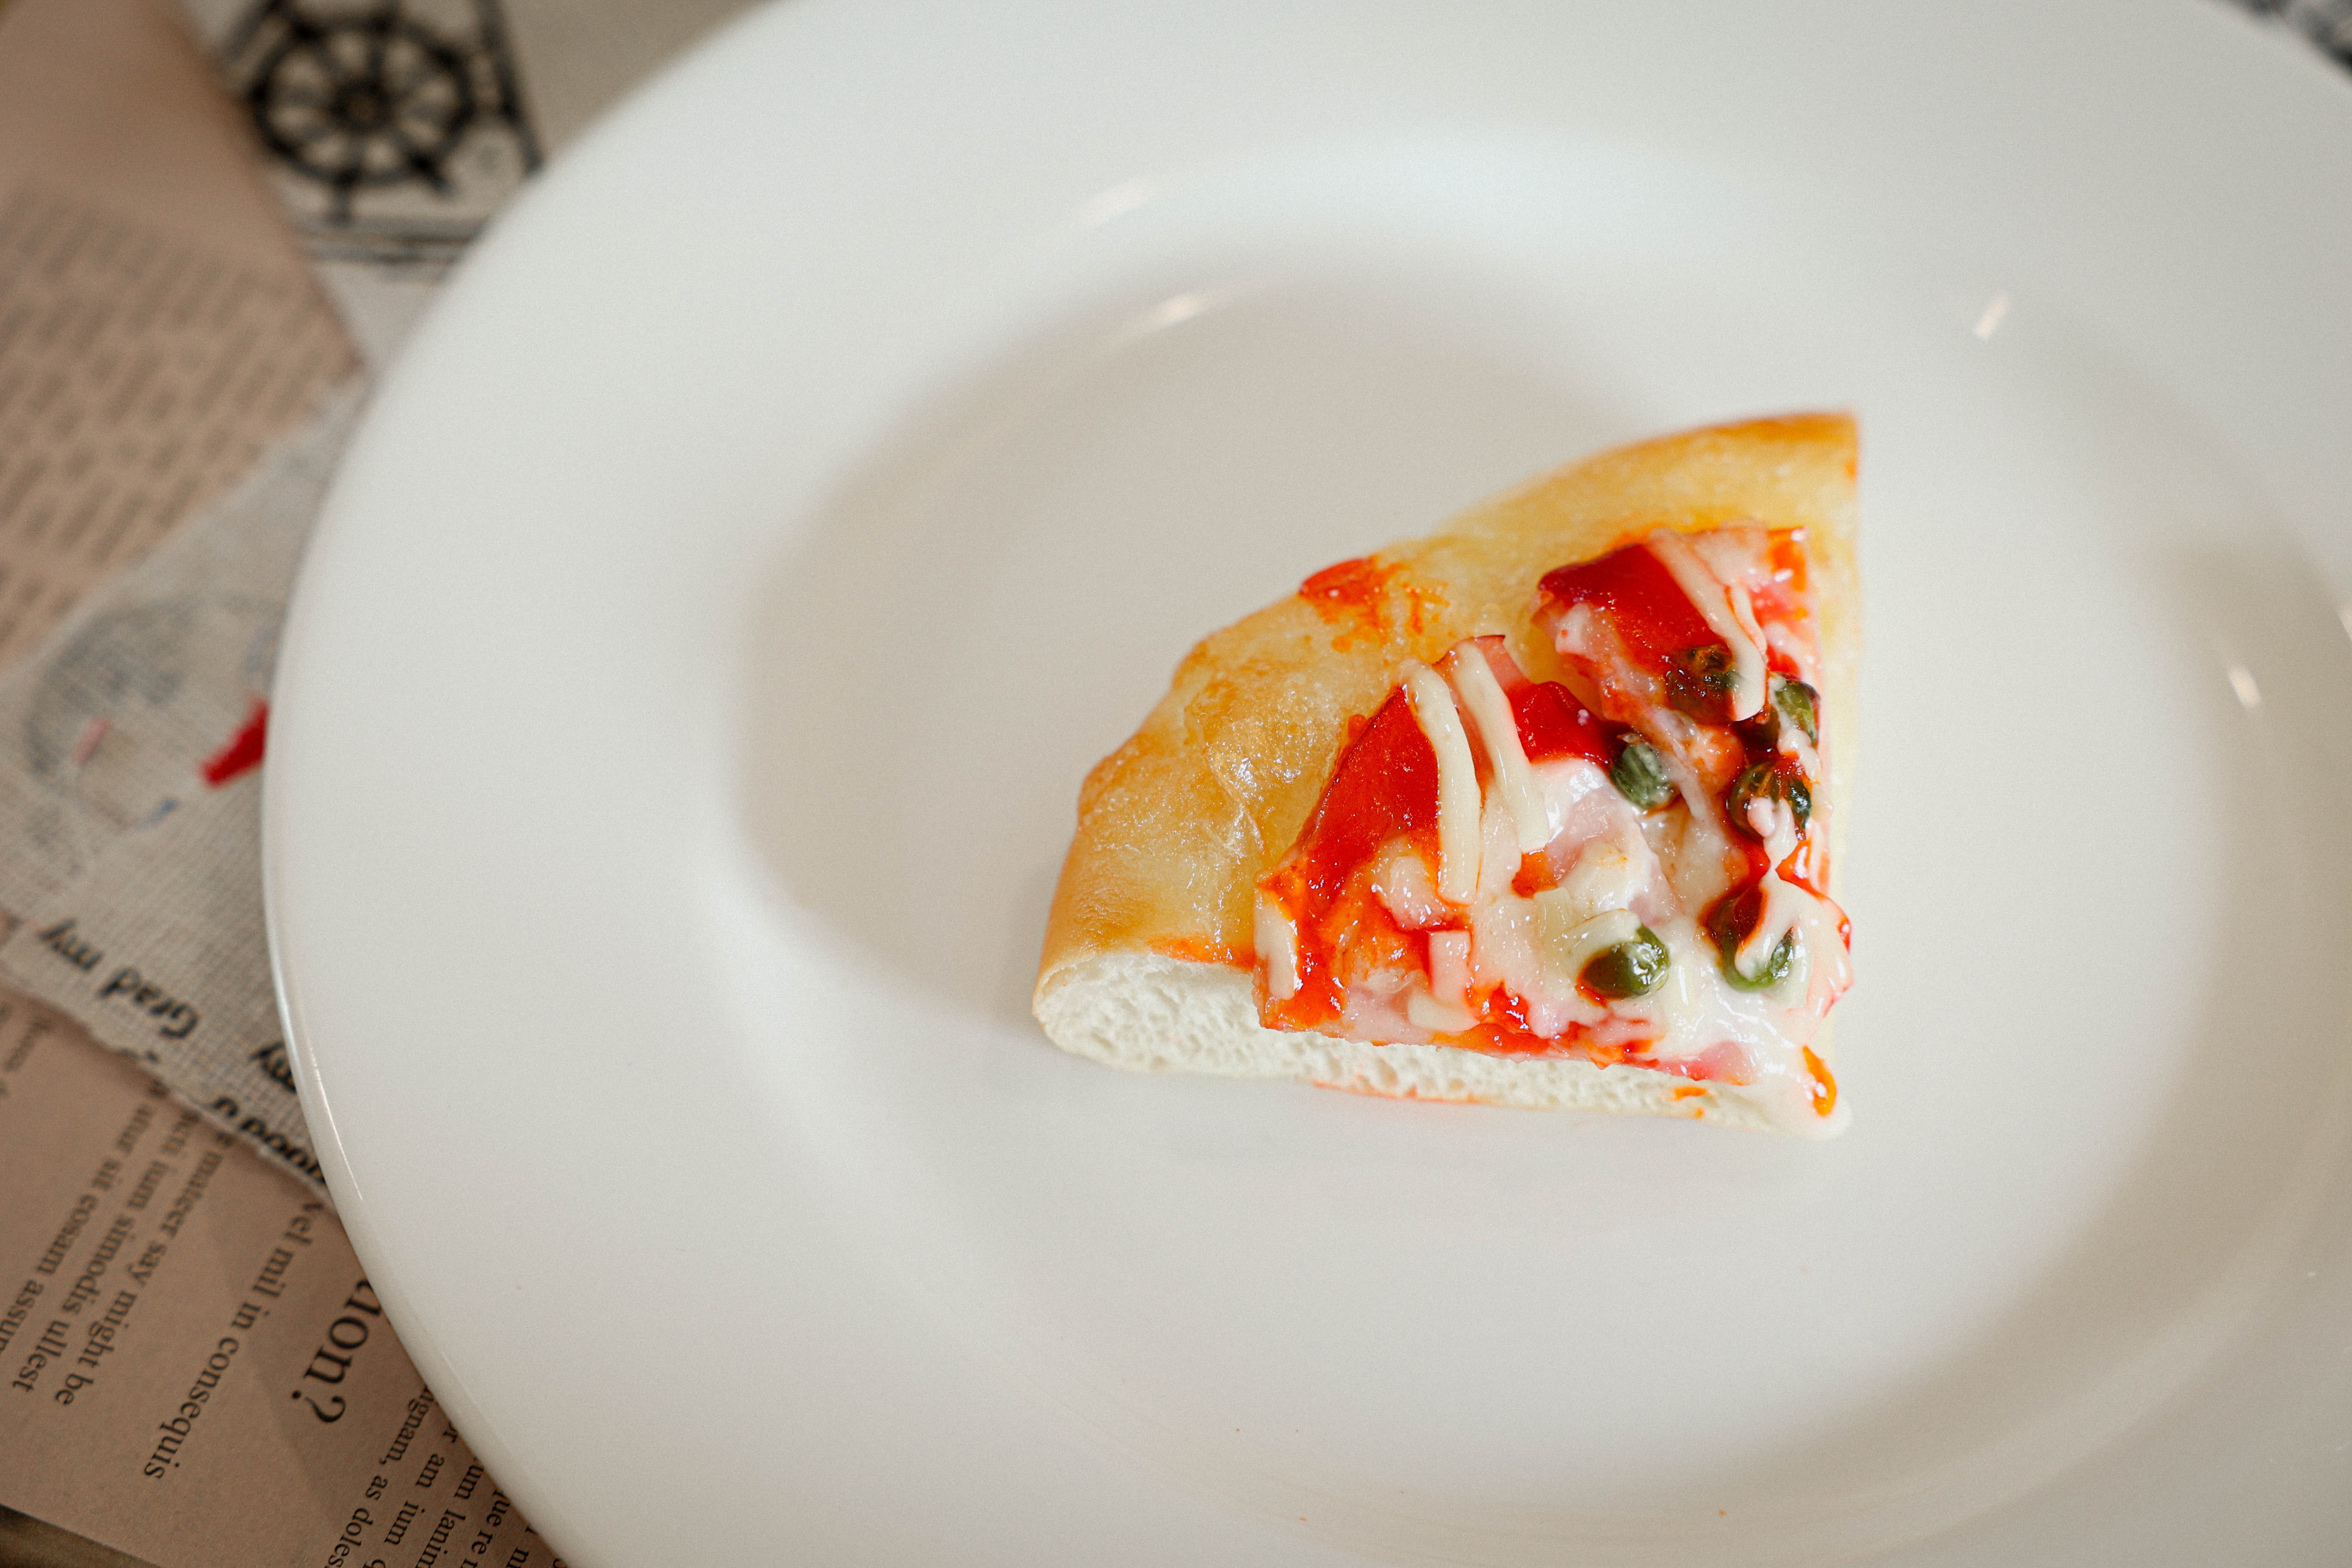
food, tableware, dishware, recipe, plate, ingredient, vegetable, produce, comfort food, serveware, fast food, finger food, cuisine, delicacy, culinary art, platter, tortilla, meat, serving tray, dish, la carte food, hors d oeuvre, dessert, italian food, mexican food, garnish, breakfast, cooking, mediterranean food